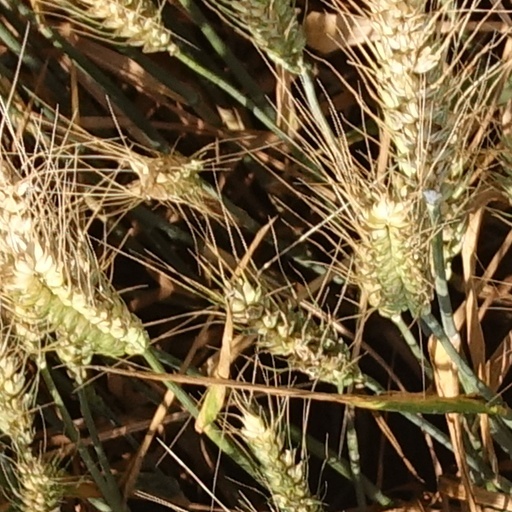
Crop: wheat